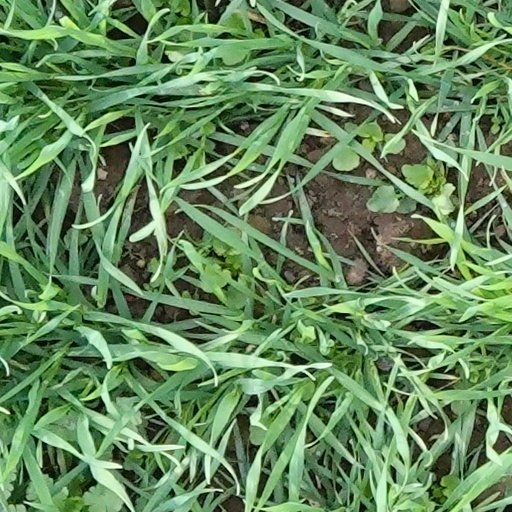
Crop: wheat